Carl Marcus Tuscher

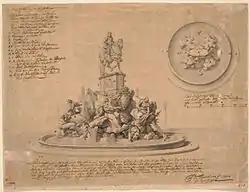
Frederik V's monumental fountain proposal

It was probably Tuscher who first proposed the idea of the octagonal square in Frederiksstaden, known today as the Amalienborg Palace Square, and he was the one who suggested a monument at the center. He drew a suggested plan (in Italian, amply illustrated), depicting a large fountain with Frederik V's statue. An equestrian statue of the King was completed in 1750 by J.-F.-J. Saly. Tuscher also made a floor plan for Amalienborg Square, which probably gave idea to Nicolai Eigtved, as it was done at the construction of the four palaces. The monument shows Tuscher's familiarity with the Italian Baroque art and a strong affinity with Bernini's fountains and sculpture sets in Rome. Stylistically, he remained faithful to the Italian baroque and was nicknamed the "Nordic Bernini".